Adam W. Snyder

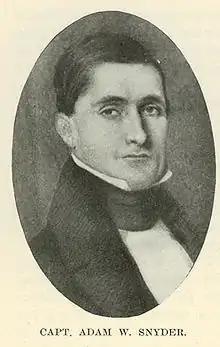

Adam Wilson Snyder (October 6, 1799 – May 14, 1842) was a U.S. Representative from Illinois as well as a member of the Illinois militia during the Black Hawk War.